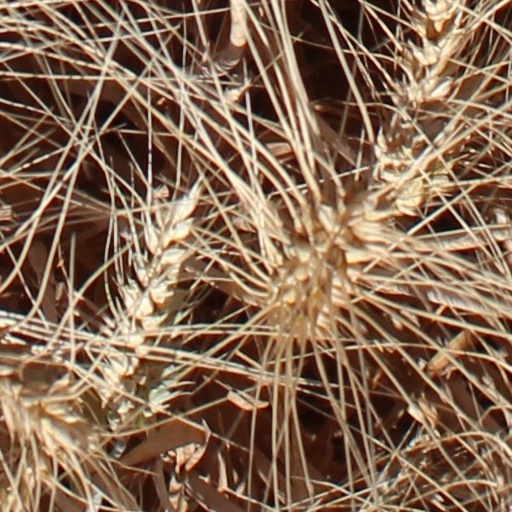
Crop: wheat